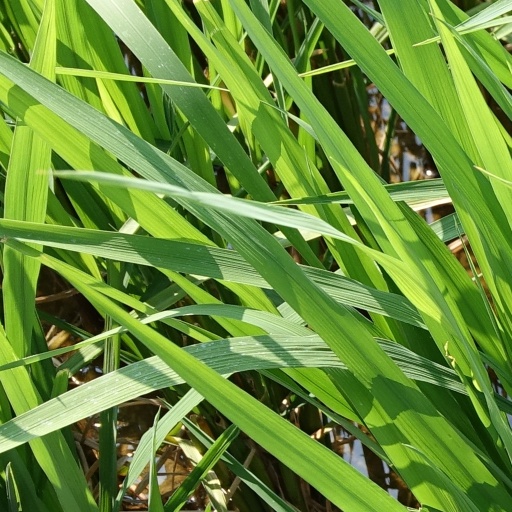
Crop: rice